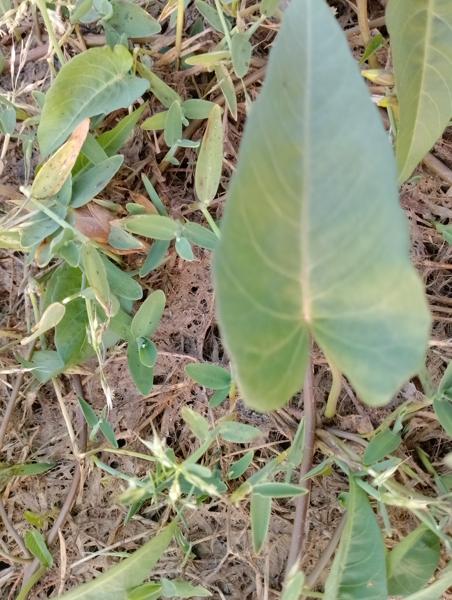
Weed species: Ipomoea aquatic